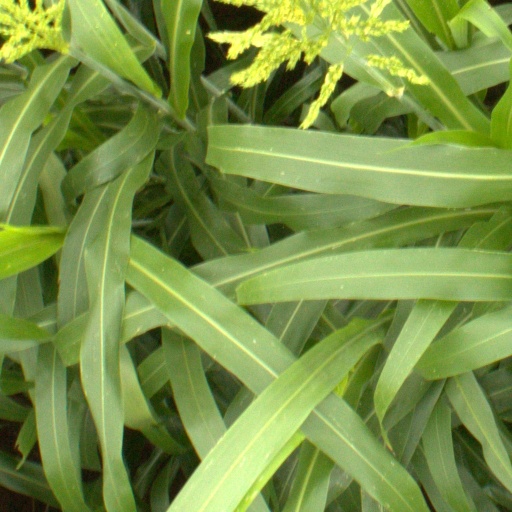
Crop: sorghum